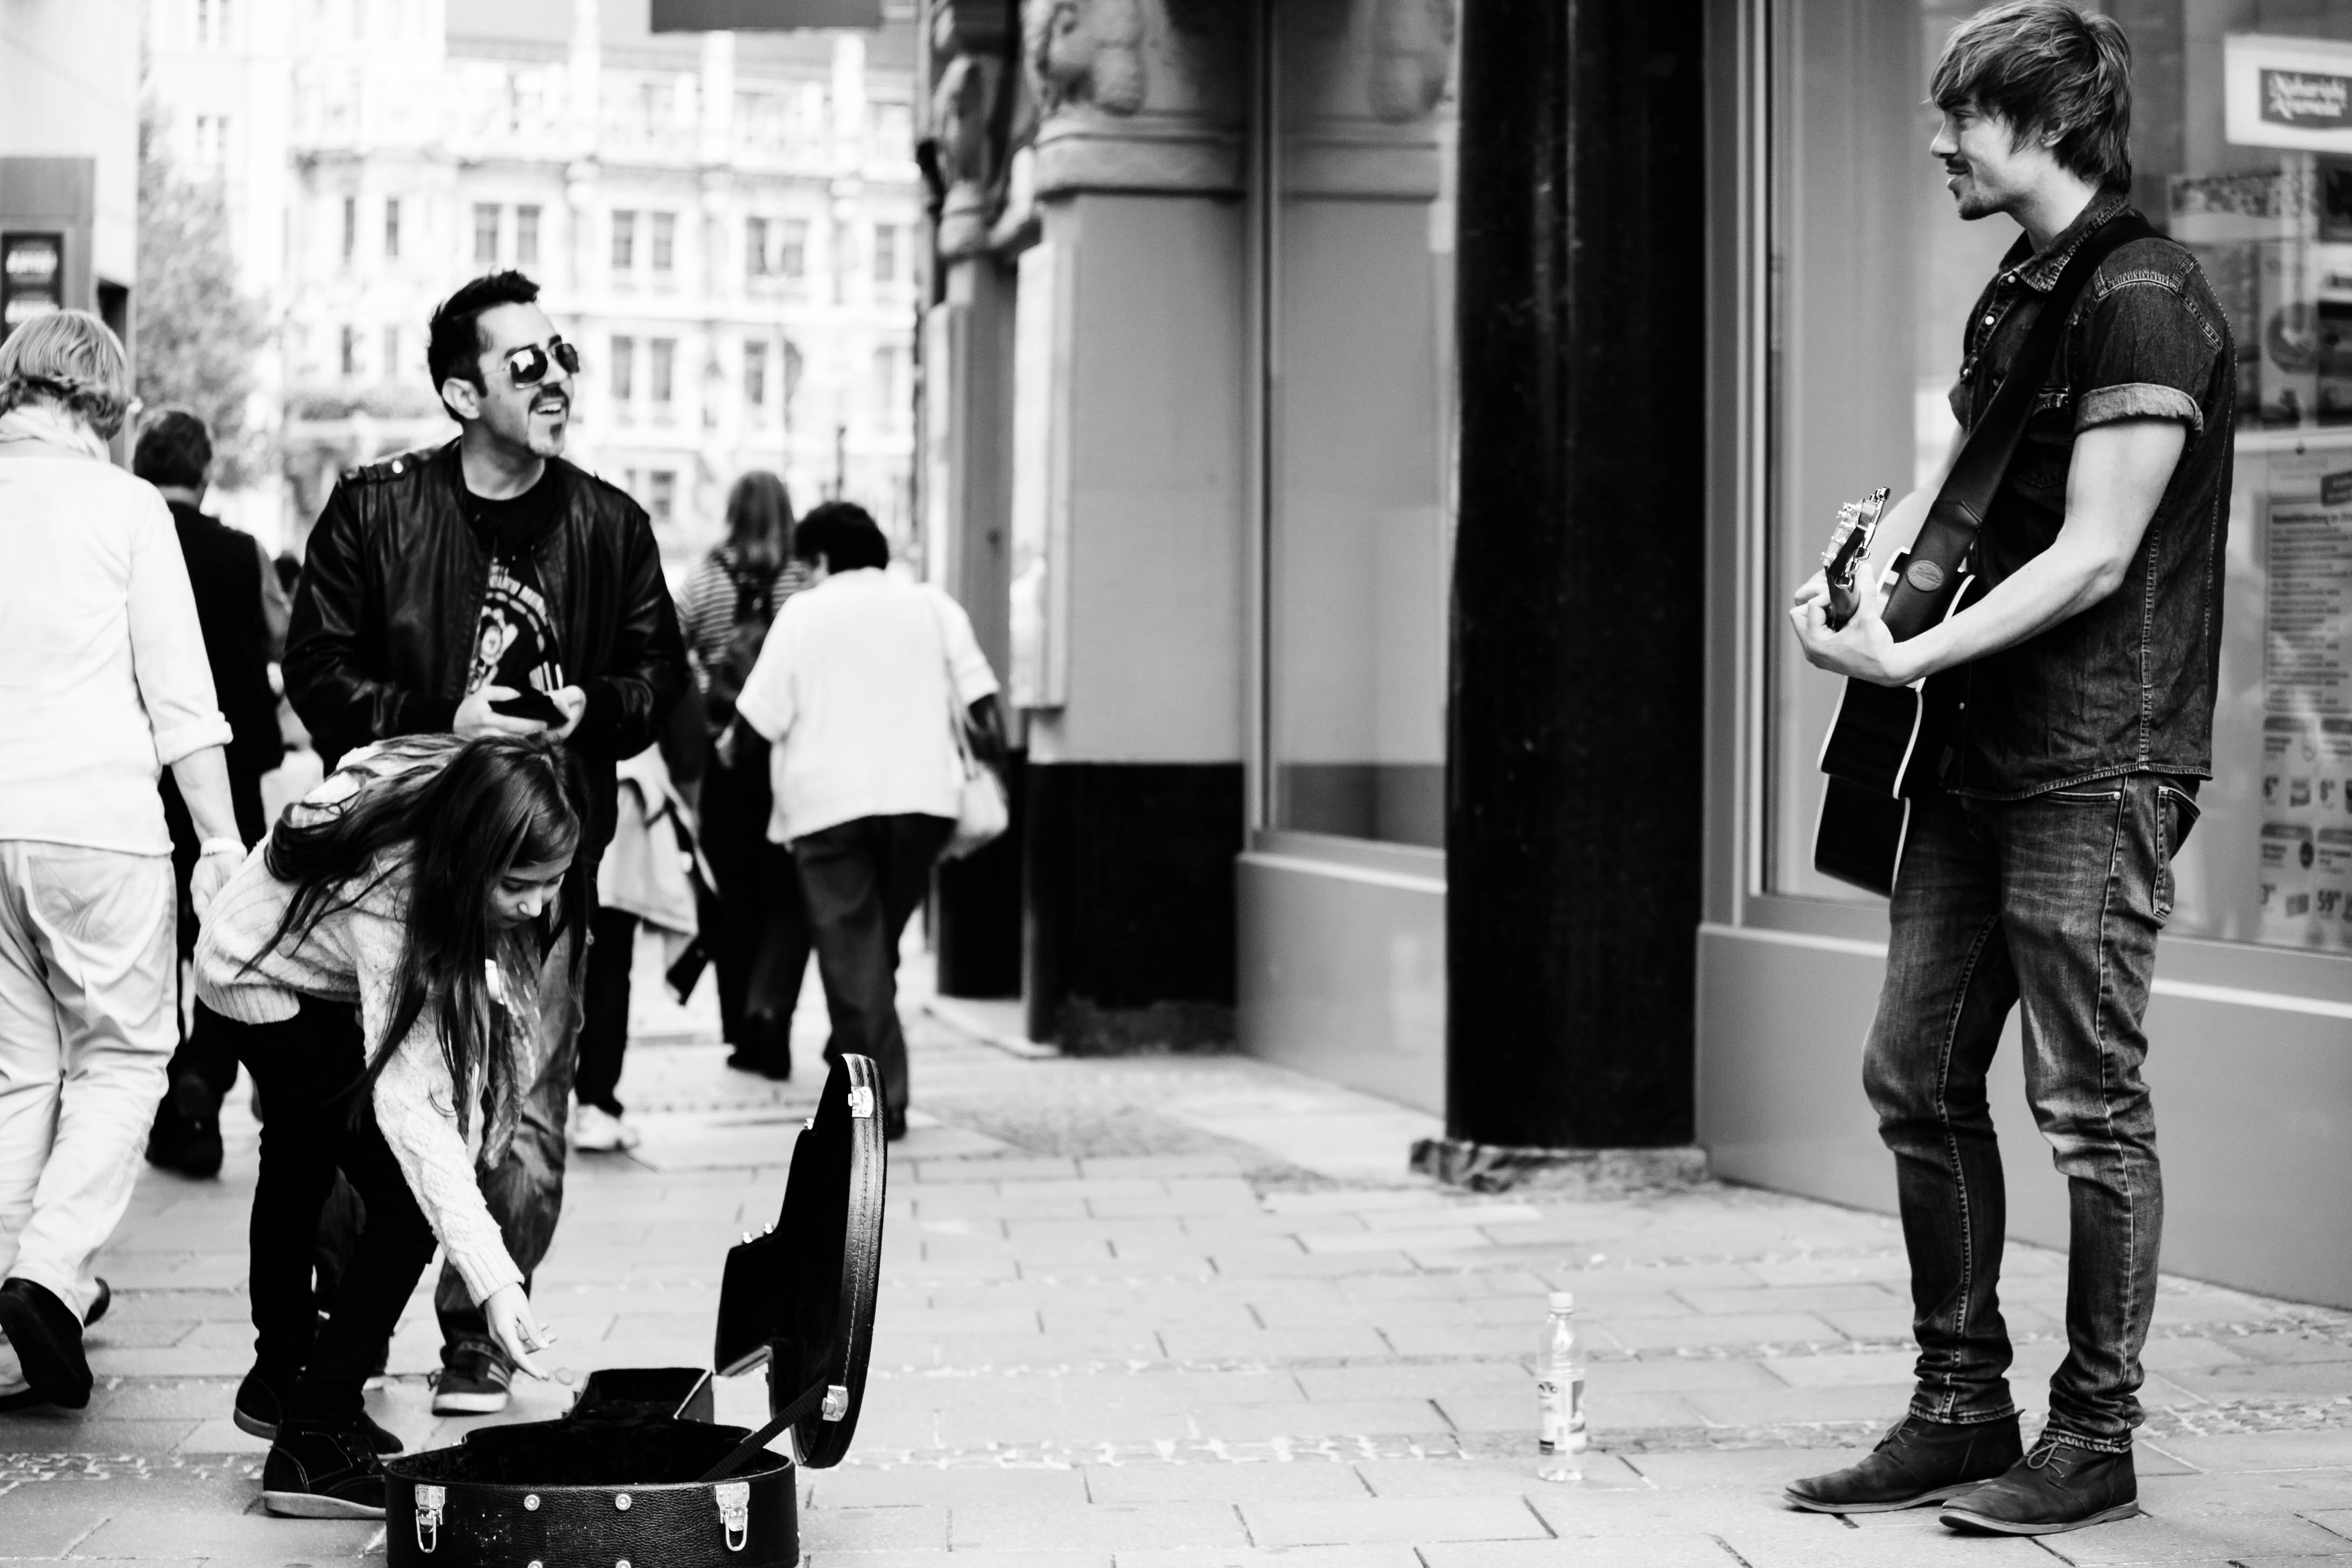
man, pedestrian, music, black and white, road, white, street, photography, guitar, fashion, musician, clothing, black, monochrome, infrastructure, footwear, photograph, snapshot, entertainment, street musicians, monochrome photography, film noir